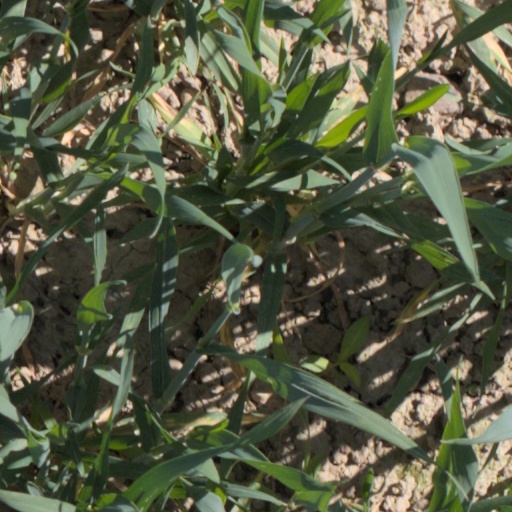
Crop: wheat